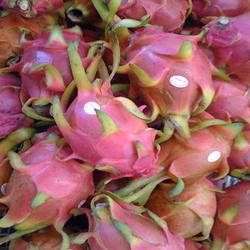
Label: Dragonfruit